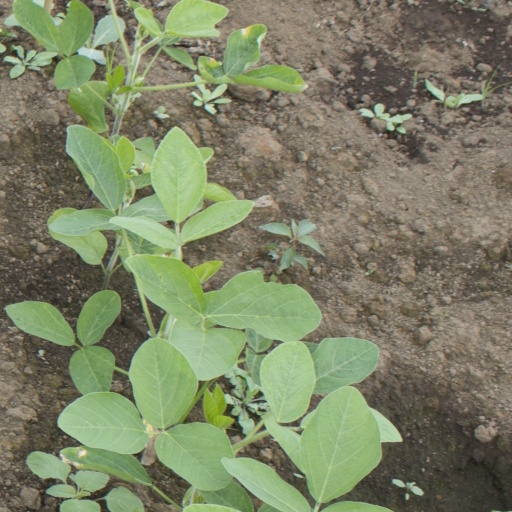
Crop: soybean